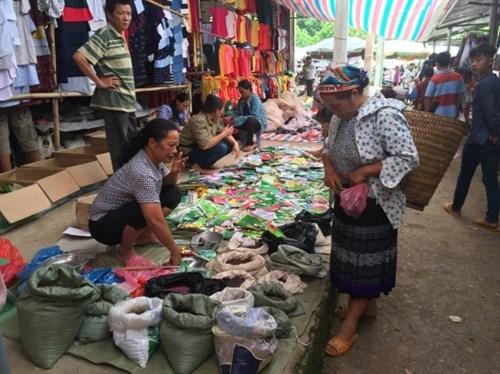
có nhiều mặt hàng được bày bán trong khu chợ này